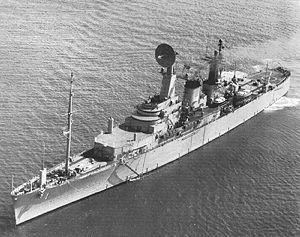
L'USS Northampton est un croiseur lourd de classe Oregon City construit pour l'United States Navy pendant la Seconde Guerre mondiale.